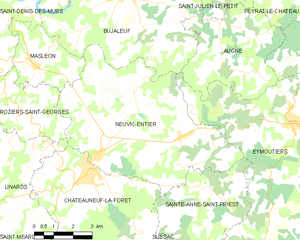
Carte des communes françaises Neuvic-Entier